Higashi-Tengachaya Station

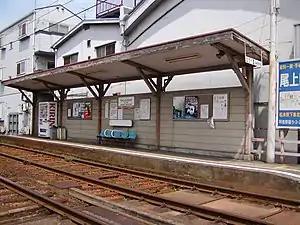

is a tramway stop in Abeno-ku, Osaka, Japan on the Hankai Tramway Uemachi Line.